Ferrari 375 F1

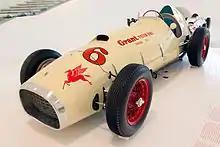
Johnnie Parsons intended to drive this Ferrari 375 Indianapolis in the 1952 Indianapolis 500 - he later elected to race the Kurtis Kraft in which he had driven the 1949 and 1950 events

Changes in the Formula One regulations led the company to shift the big engine to an Indy car, the 1952 375 Indianapolis. Three new Weber 40IF4C carburettors brought power output to 380 hp (279 kW), the wheelbase was lengthened, and the chassis and suspension were strengthened. Although the car performed well in European testing, it was not able to meet the American challenge, with just one of four 375s even qualifying for the 1952 Indianapolis 500. Ascari was the driver who did qualify the car for the race, starting 25th (out of 33 starters) with a qualifying speed of 134.3 mp/h (the pole was won by American Chet Miller who pushed his supercharged Kurtis Kraft-Novi to 139.03 mp/h). Ascari would be classified in 31st place, completing only 40 of the 200 laps before being forced to retire with wheel failure, though he would go on to win the remaining six Grands Prix of the season to easily win his first World Championship from Ferrari teammate Giuseppe Farina.